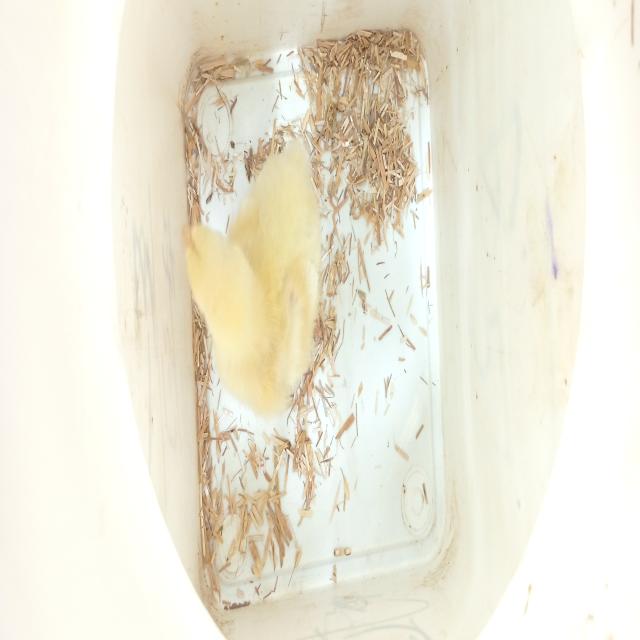
Weight: 157 g